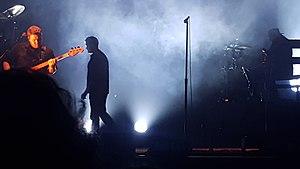
The Australian Pink Floyd Show à la Seine musicale, le 14 avril 2019, All That You Love tour.
The Australian Pink Floyd Show, ou plus fréquemment appelé Australian Pink Floyd Show, Aussie Floyd ou TAPFS, est un cover band australien, originaire d’Adélaïde, en Australie-Méridionale, formé en 1988. Il rend hommage au groupe de rock progressif et psychédélique britannique Pink Floyd. Ses spectacles tentent de recréer l'apparence, la sensation et le son des spectacles de Pink Floyd, en utilisant des supports visuels tels que les lasers, structures gonflables et un grand panneau d'affichage. The Australian Pink Floyd Show ont joué dans plusieurs lieux dans le monde. Ils sont reconnus par le groupe Pink Floyd pour leur talent artistique.